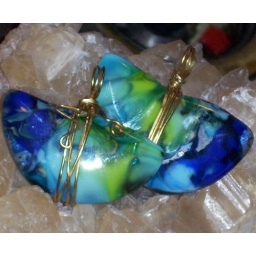
one for him and one for her. fused glass pot melt cut in half and finished into two 'matchin' pendants